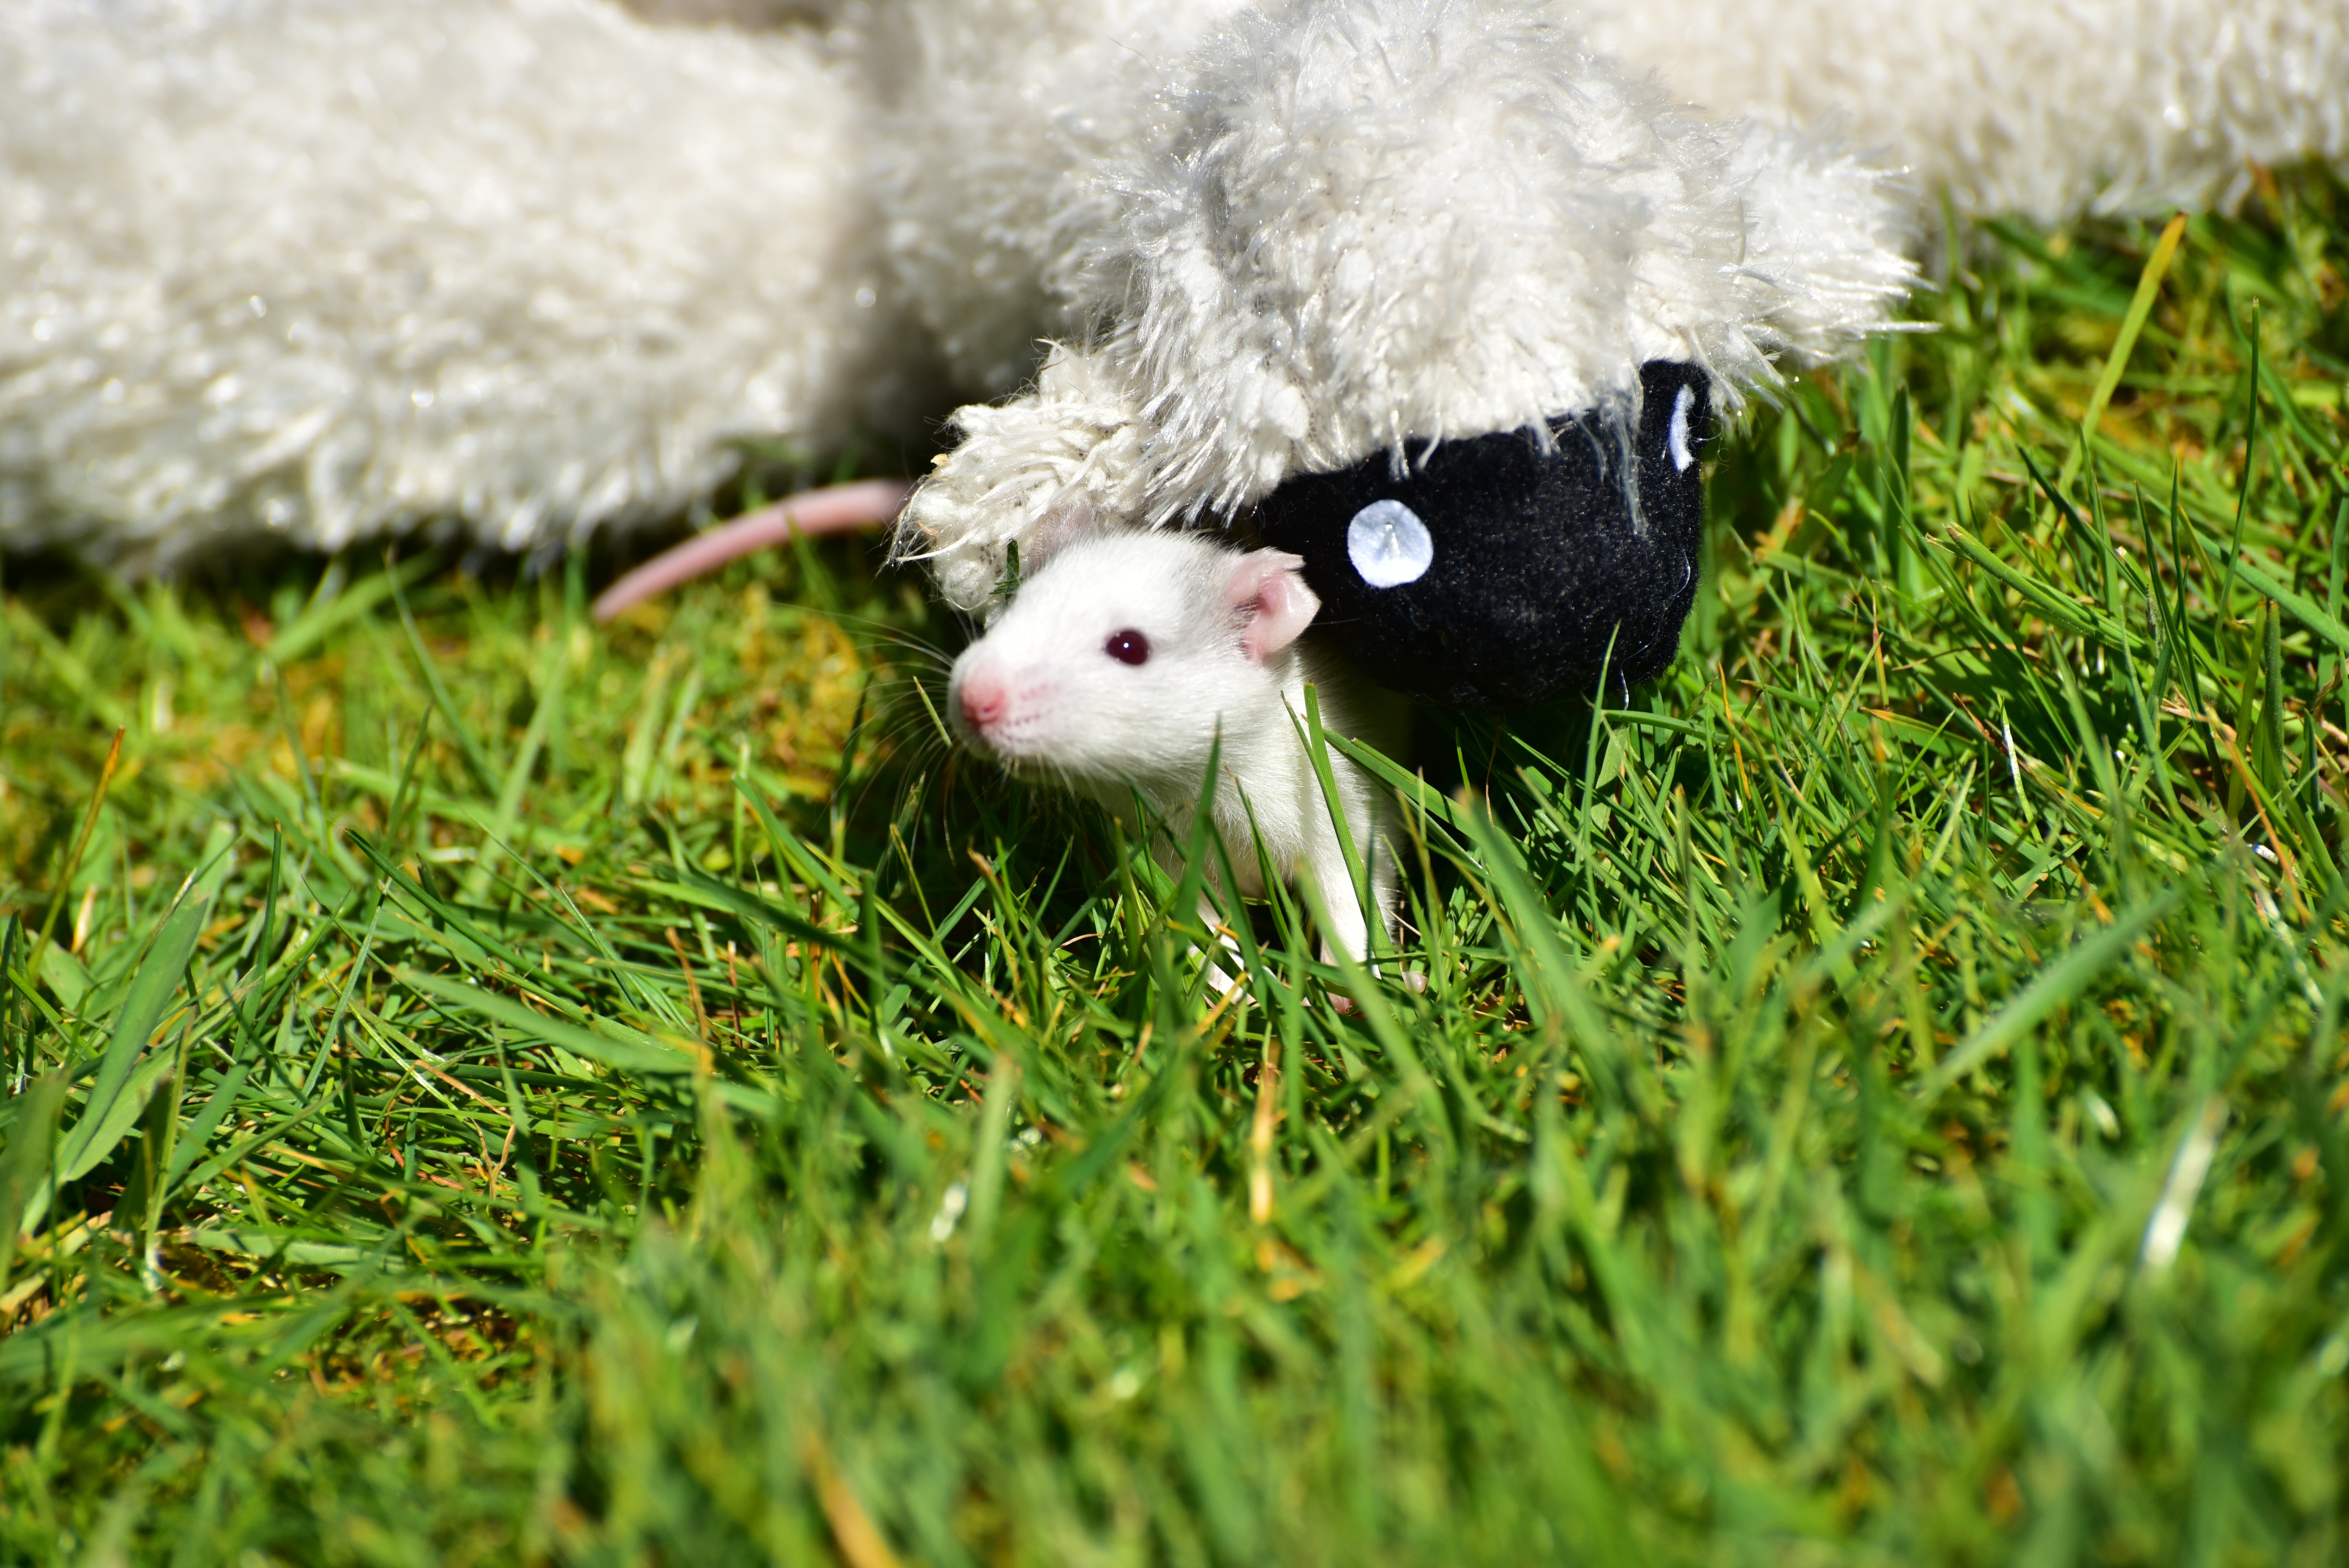
grass, lawn, sweet, mouse, cute, wildlife, pet, fur, green, mammal, rodent, baby, fauna, rat, vertebrate, nager, young animal, baby rats, needy, small animals, grey white, muridae